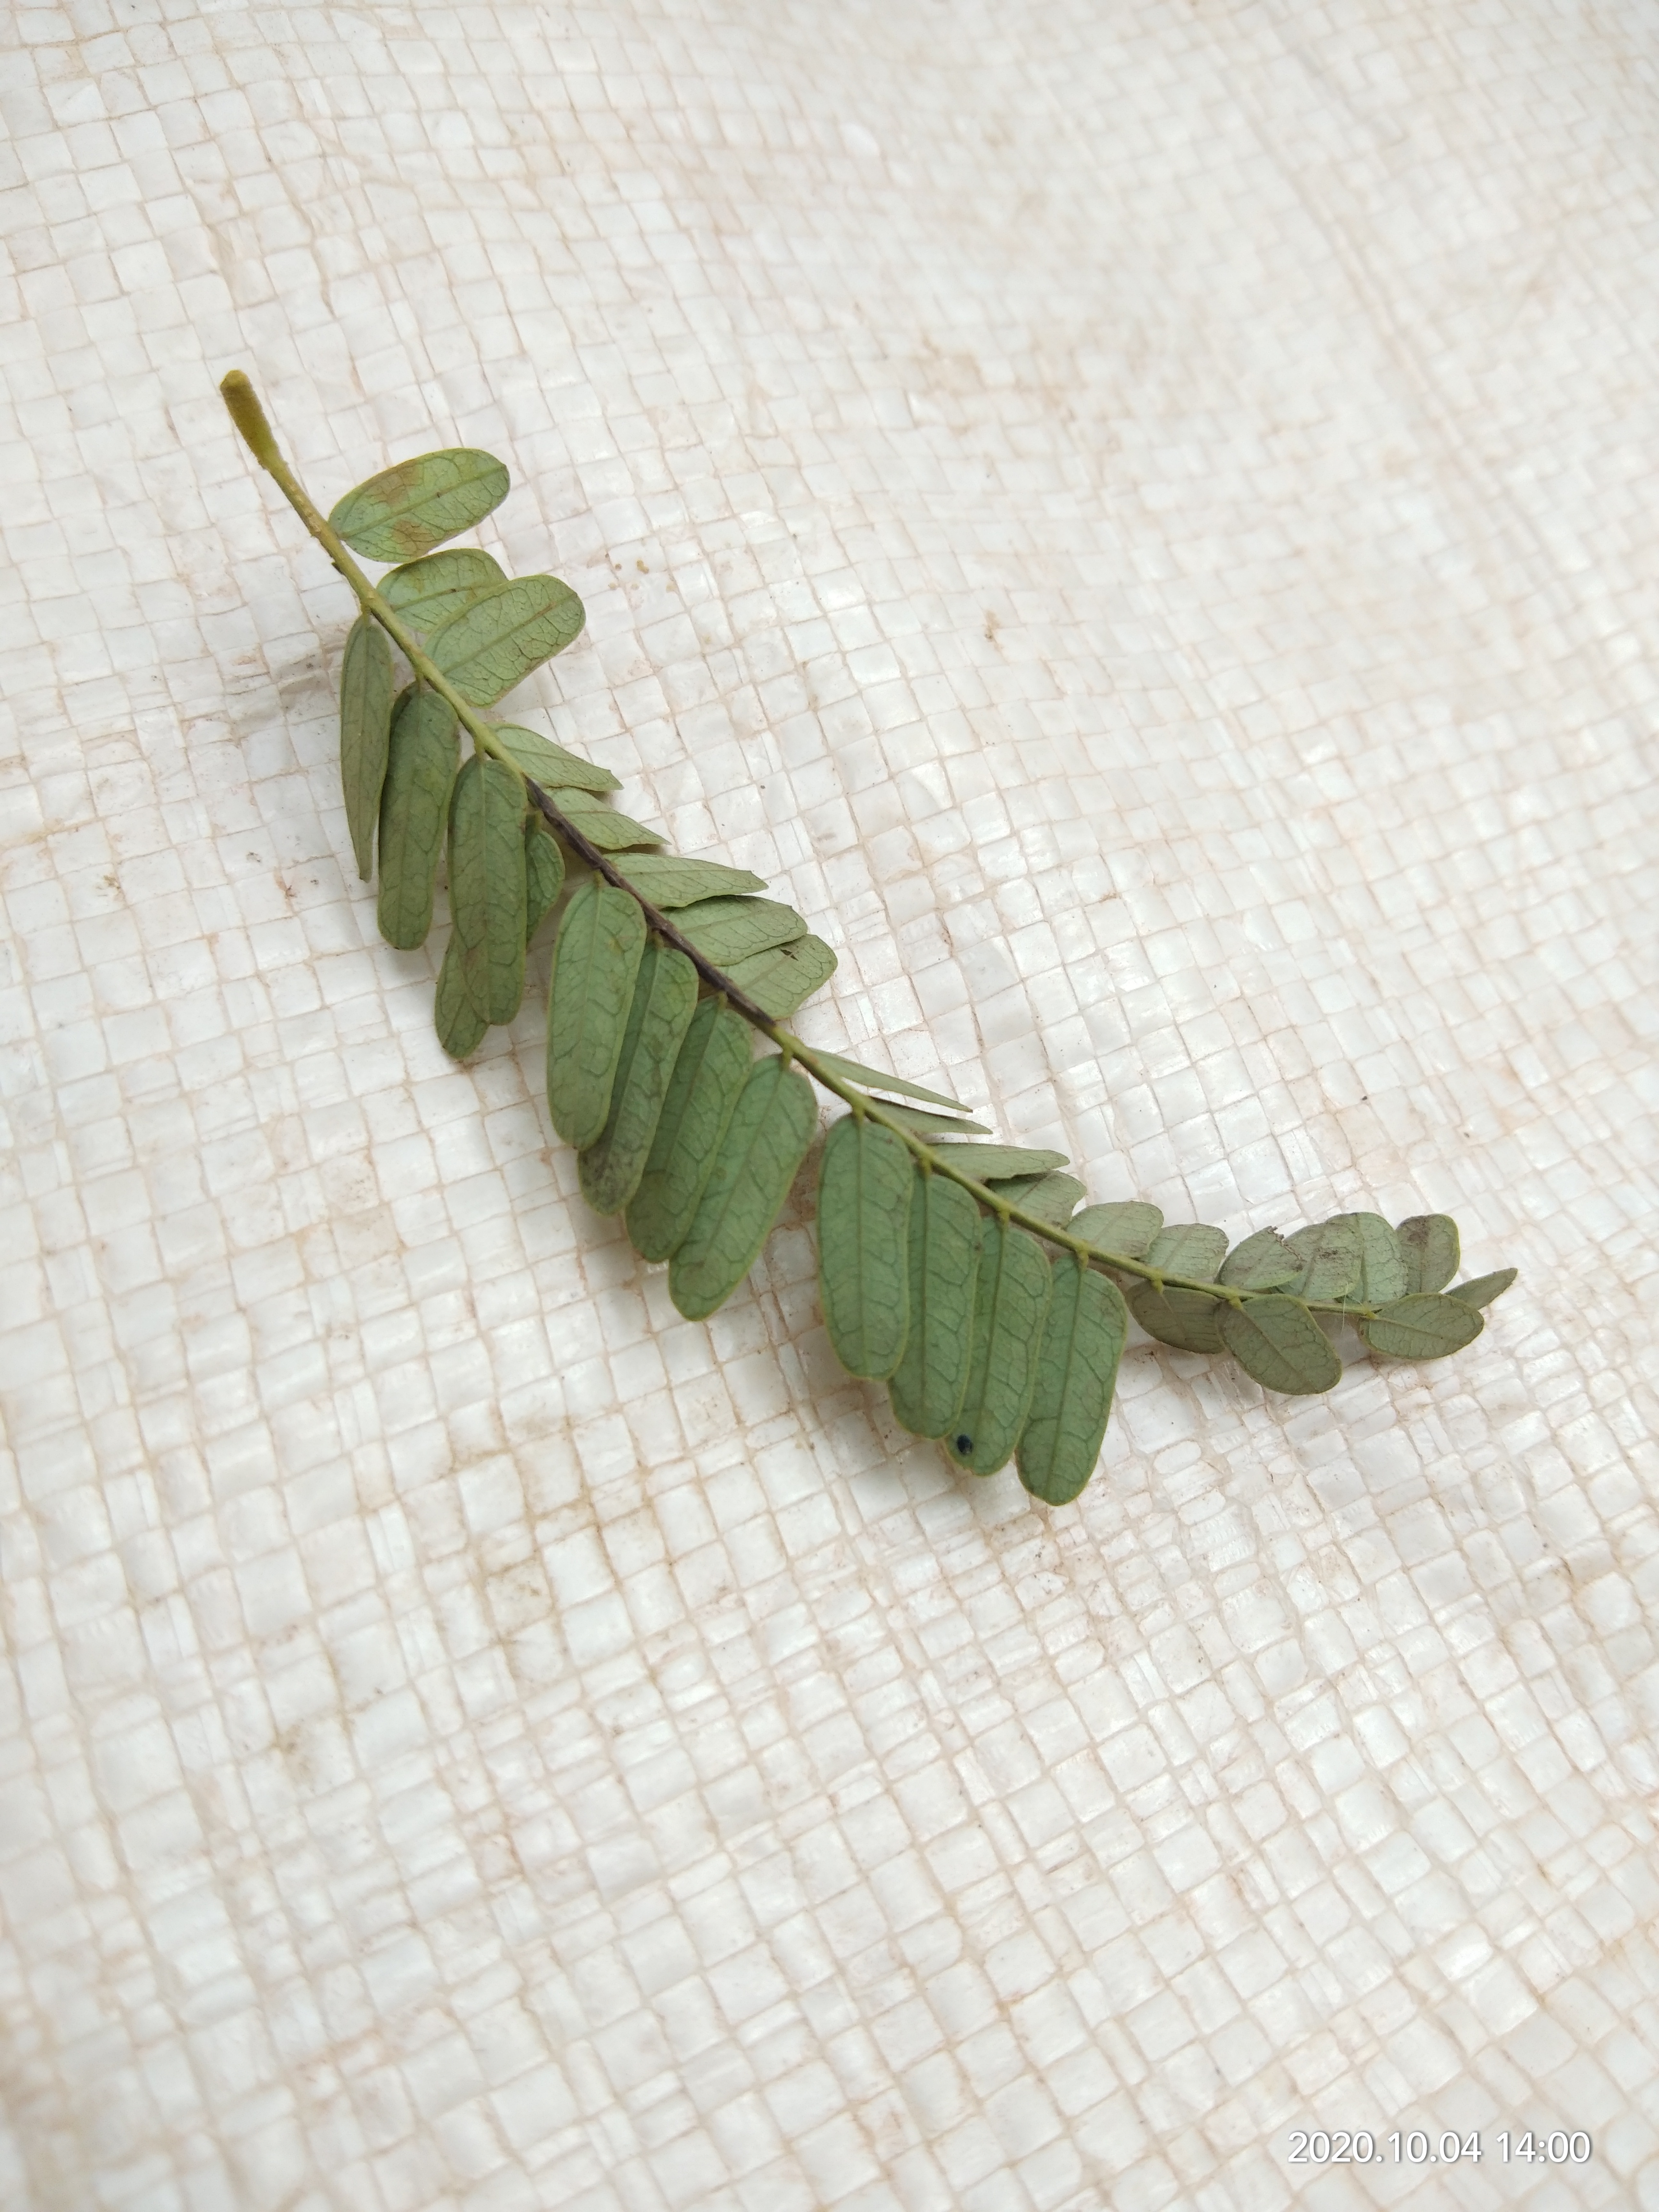
Plant: Tamarind